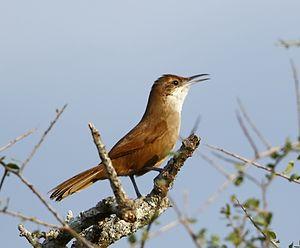
La province de Santiago del Estero est une province de l'Argentine, située dans la région du Gran Chaco, dans le centre-nord du pays. Sa capitale est la ville de Santiago del Estero. En 2010 la population recensée se montait à 896 461 habitants. En 2018 sa population était estimée à 958 000 habitants.
Tarphonomus est un genre de passereaux de la famille des Furnariidae, originaire du Centre-Sud d'Amérique du Sud.
L’Upucerthie du Chaco est une espèce de passereaux de la famille des Furnariidae.